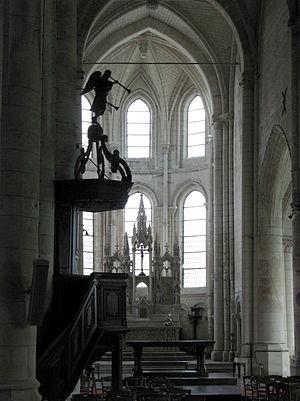
Bray-sur-Somme est une commune française située dans le département de la Somme en région Hauts-de-France.